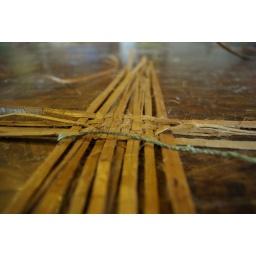
So I took above water basket weaving classes...